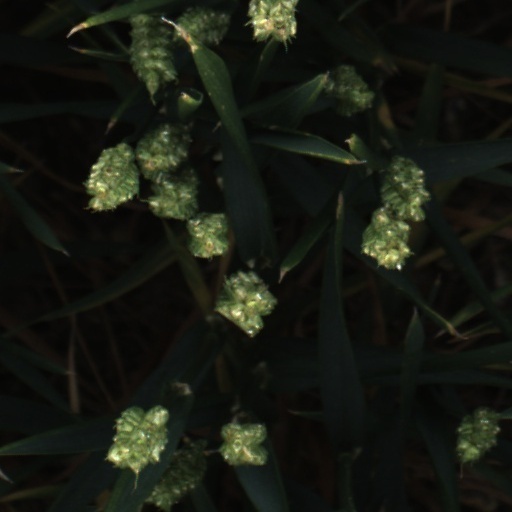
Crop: wheat